Frank Merrill (actor)

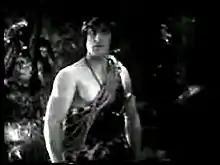
Frank Merrill as Tarzan in "Tarzan the Tiger" (1929)

Merrill had doubled for the screen's first Tarzan, Elmo Lincoln, in the 1921 movie serial "The Adventures of Tarzan", and was cast in the role himself in the 1928 movie serial "Tarzan the Mighty". A year later, he starred in the movie serial "Tarzan the Tiger", which, though shot as a silent feature, was partially dubbed into sound. Merrill was thus the first actor to voice Tarzan's "victory cry" on film.